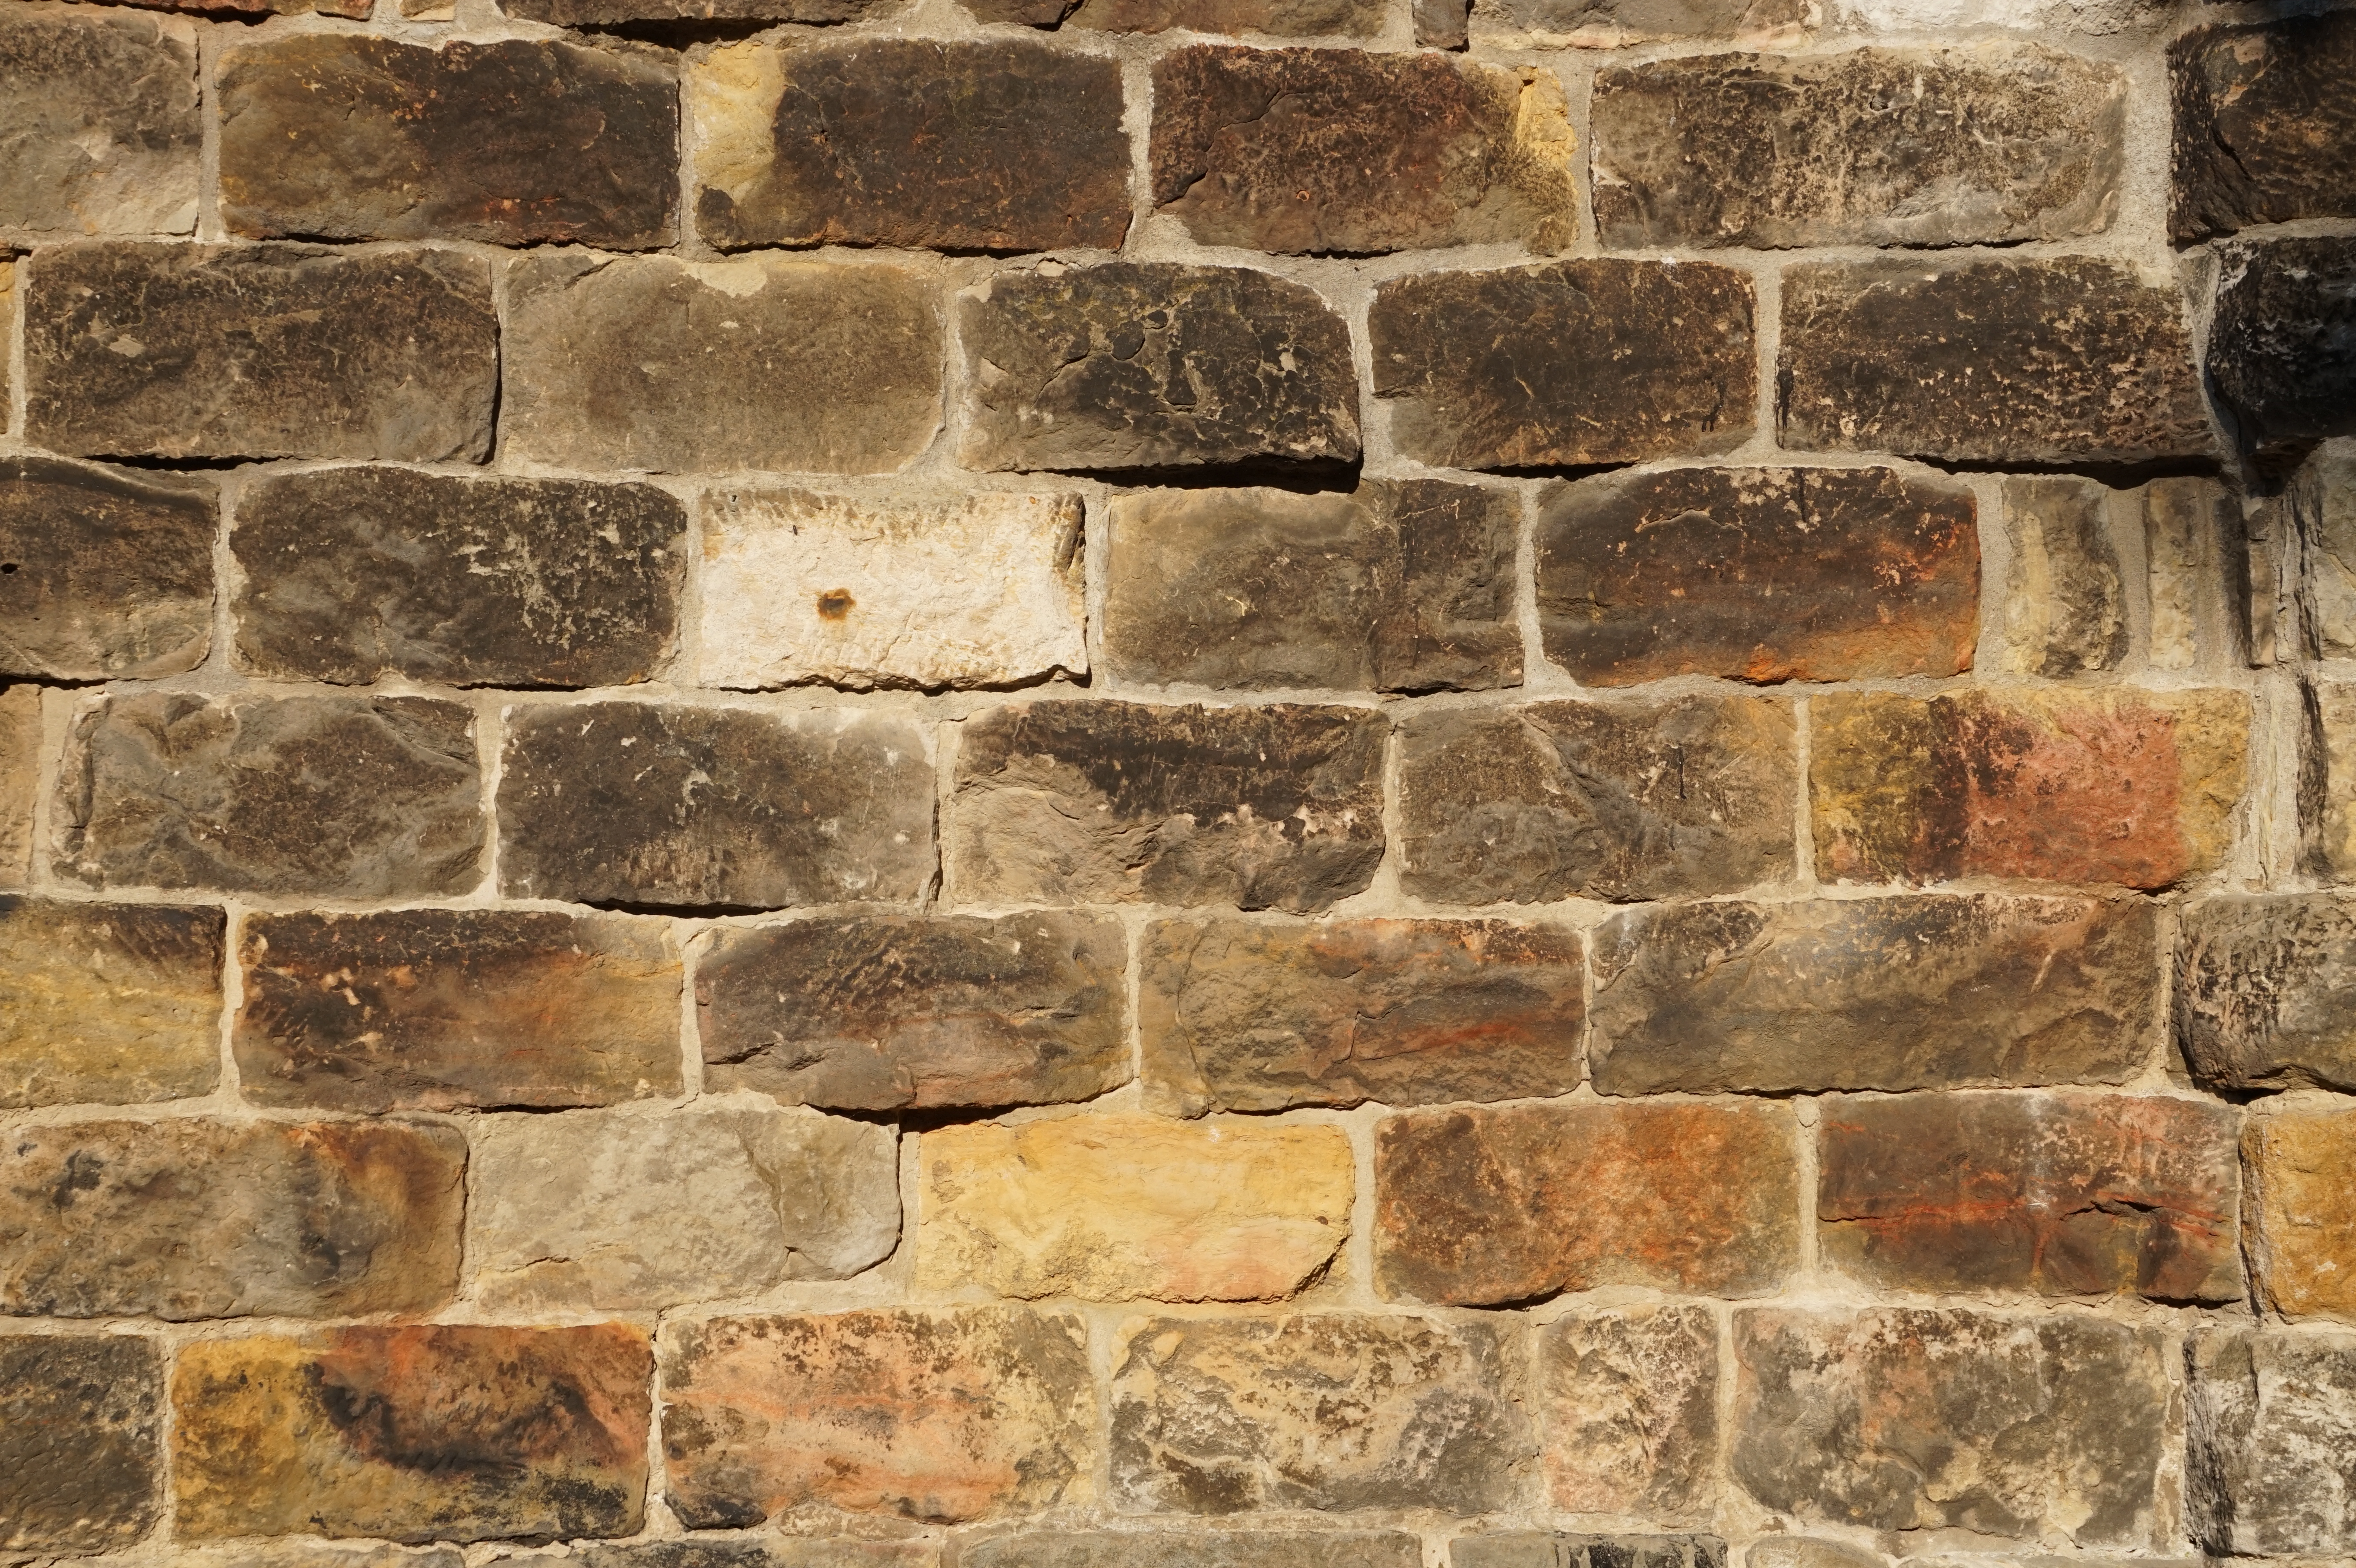
stone, wall, stone wall, brick, brickwork, material, rock, cobblestone